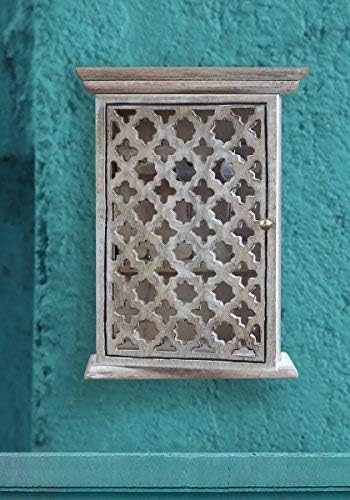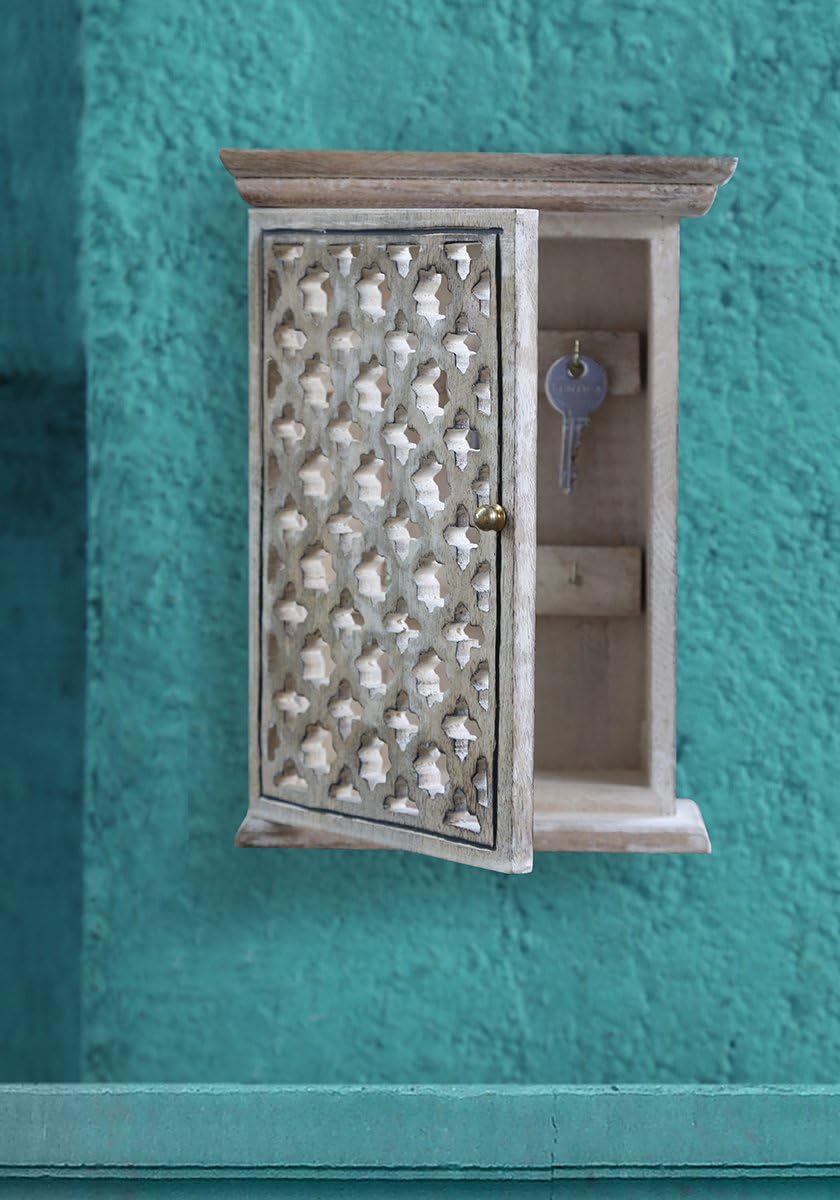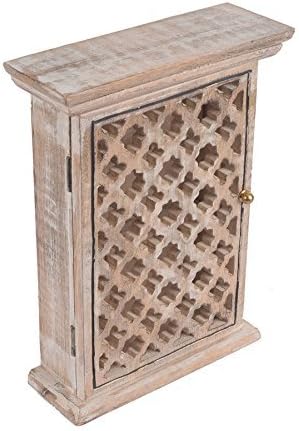
STORE INDYA Wooden Key Cabinet Box Wall Mounted & Tabletop Organizer Home Office Decor
Category: Amazon Home
test
Features: Dimensions: Length 10inches x Width 3 Inches X Height 7.5 inches | Handcrafted from strong and durable mango wood - one of the finest hued timbers available. | It has 6 hooks for hanging your keys safely and two hooks at the back so you can mount the key cabinet safely against a wall. | The quirky detective motif on its surface has been hand worked by the artisans of Saharanpur known for their expertise in wooden handicrafts. | An item well suited for any home, this key holder cabinet is not just an attractive accessory but a practical addition to your décor.